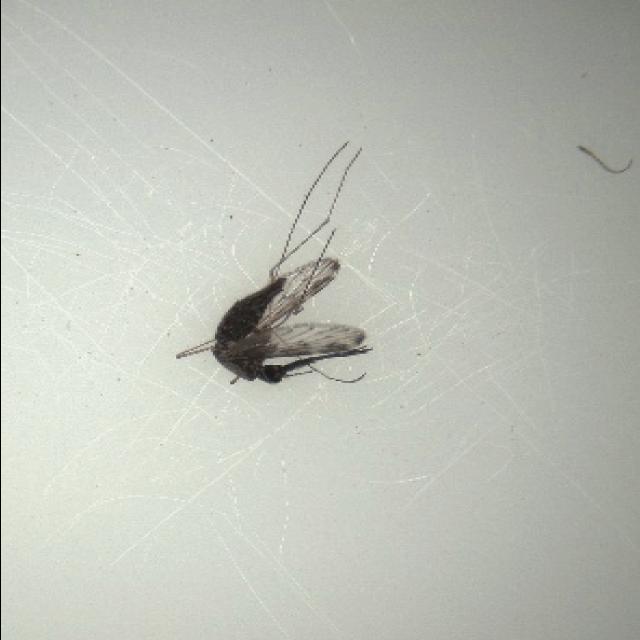
Species: anopheles_sinensis